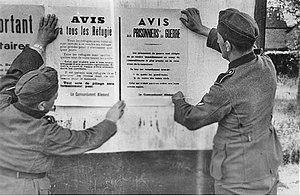
Brucourt est un petit village de Normandie situé dans le pays d'Auge à mi-distance entre Dives-sur-Mer et Dozulé et à vingt kilomètres de Caen. Administrativement, c'est une commune du canton de Dozulé, dans le département du Calvados, en région de Normandie.